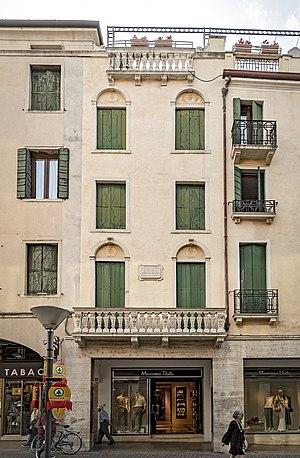
Arrigo Boito, né le 24 février 1842 à Padoue et mort le 10 juin 1918 à Milan, est un compositeur, romancier et poète italien, connu surtout pour ses livrets d'opéra et pour son drame lyrique, Mefistofele.